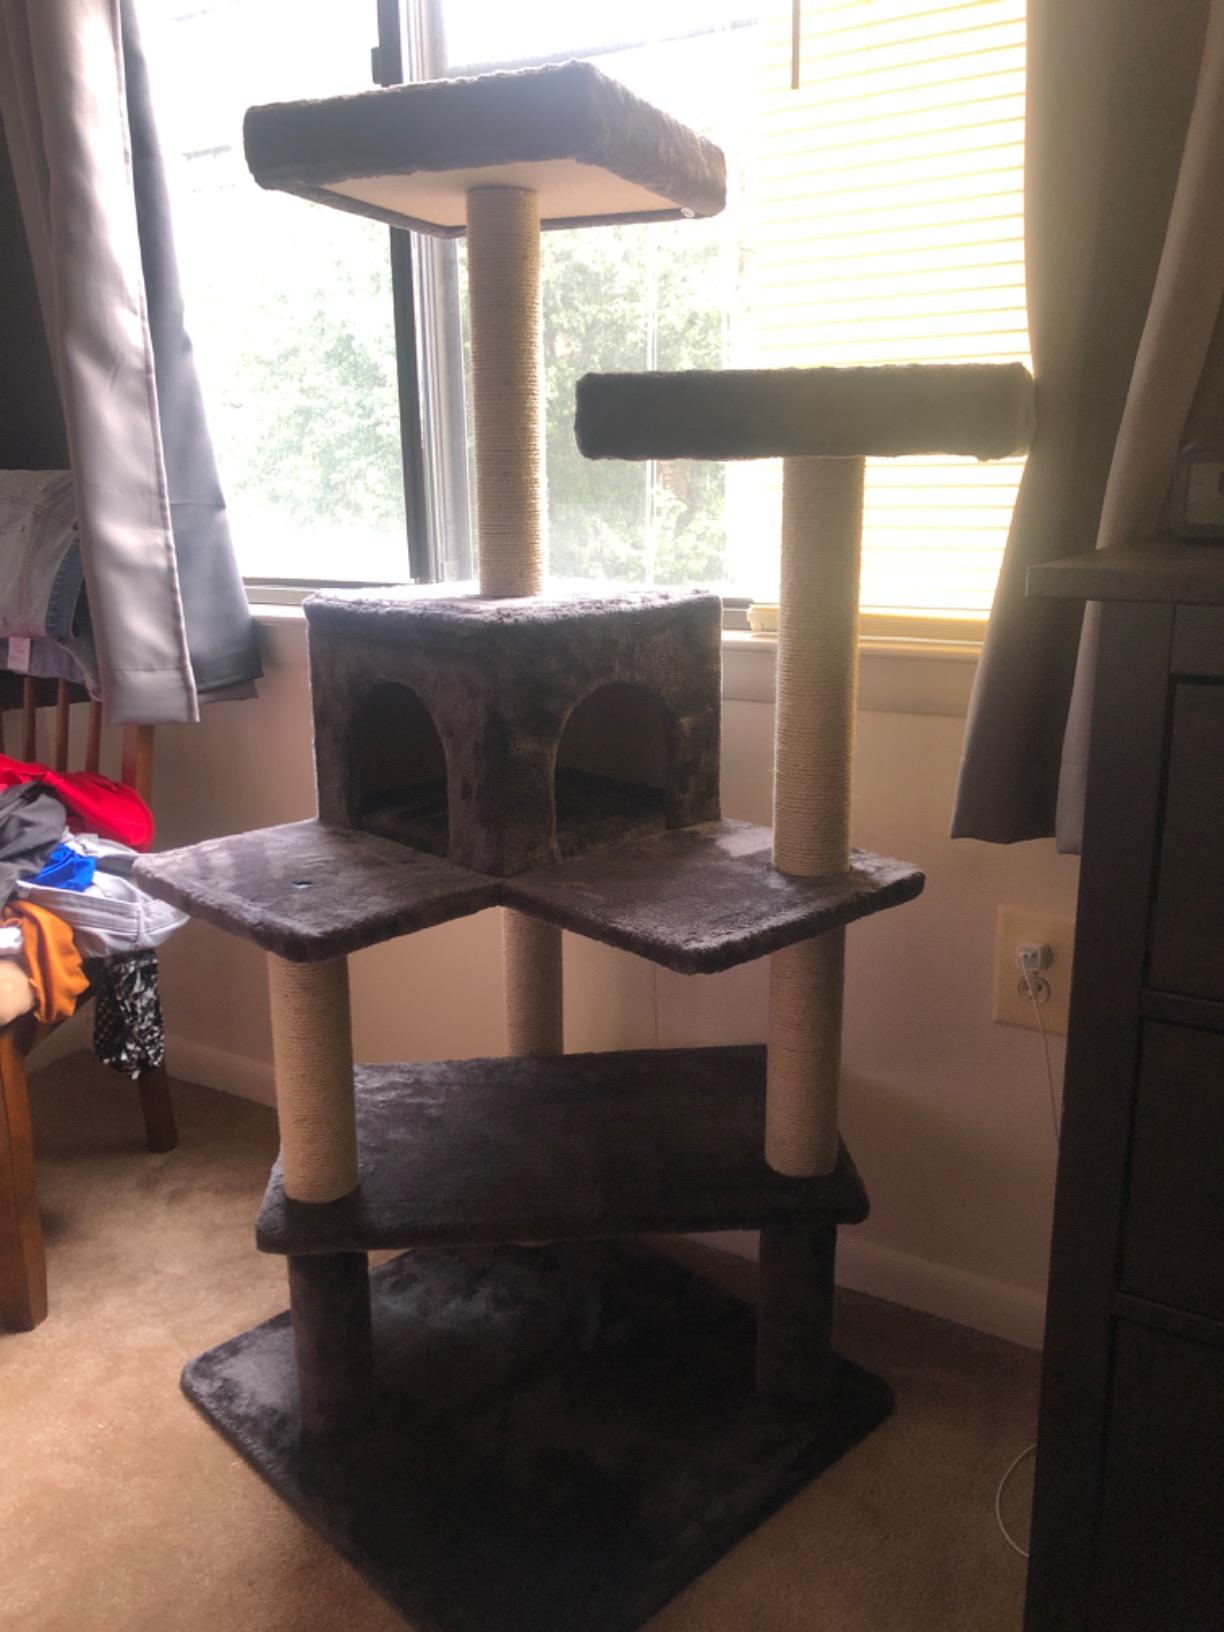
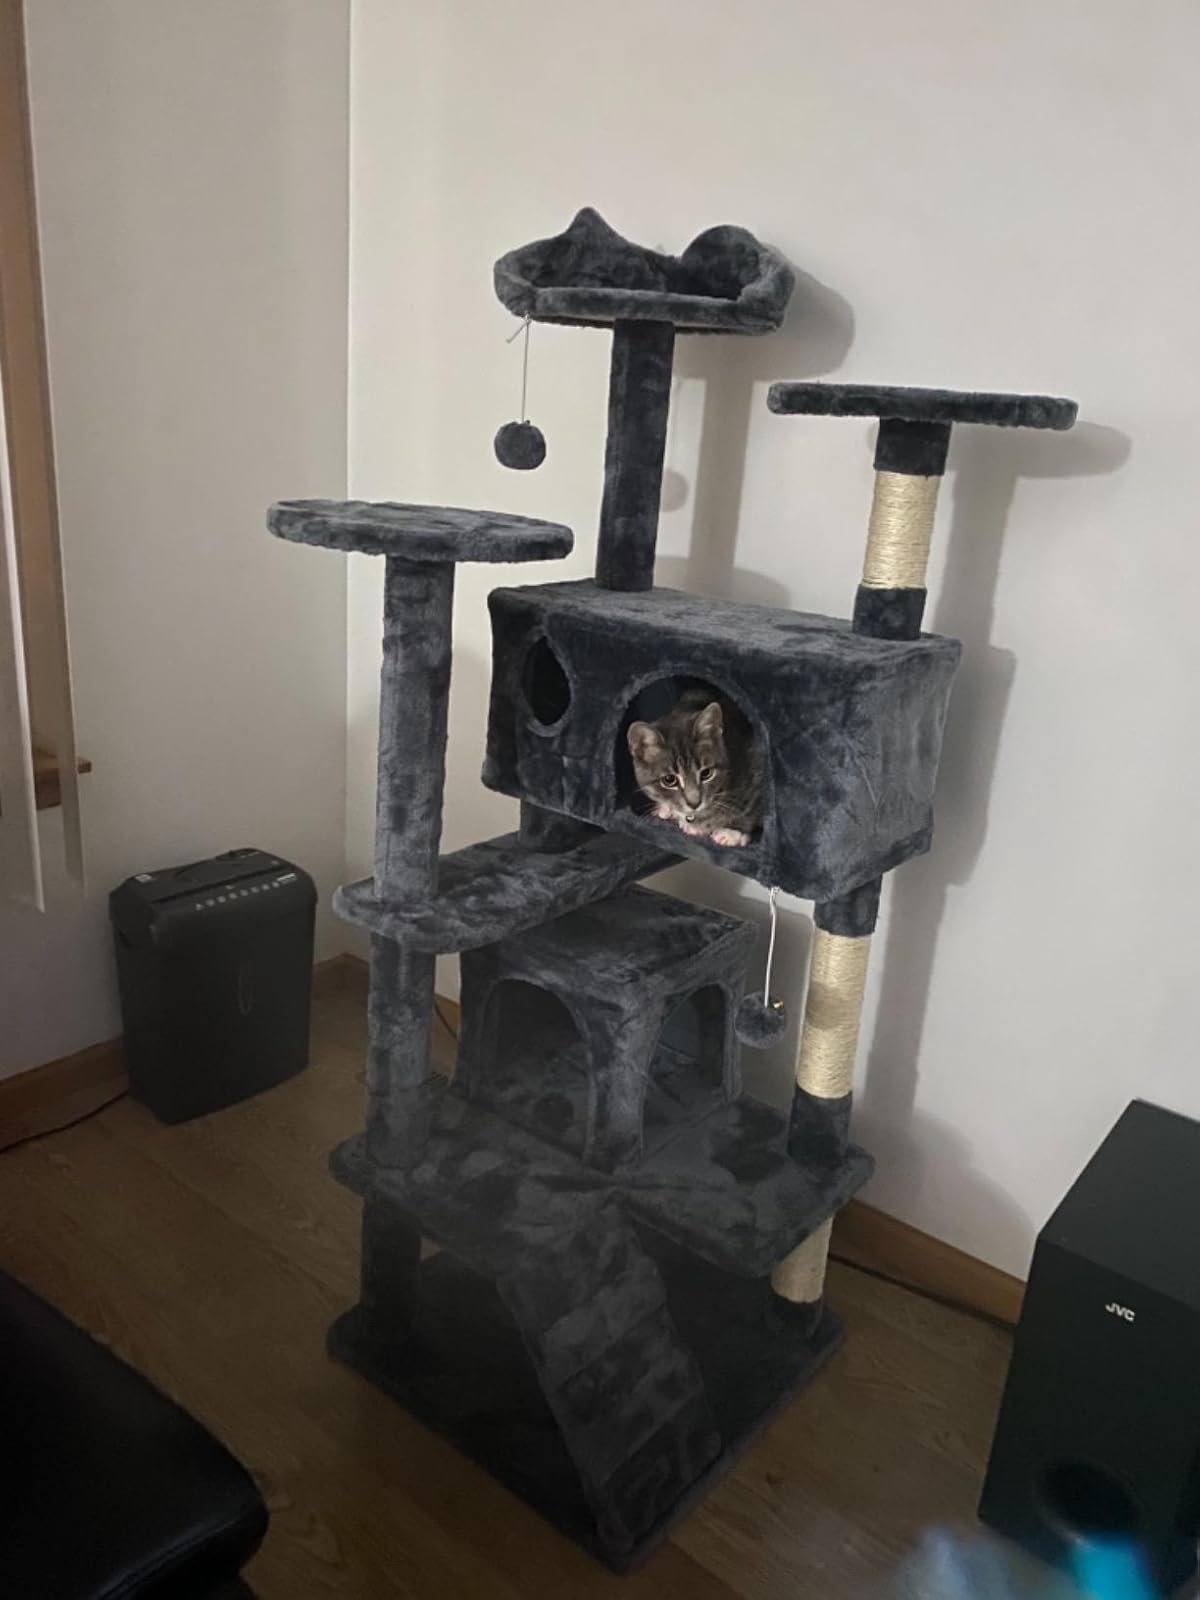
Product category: items_cat tree
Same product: no